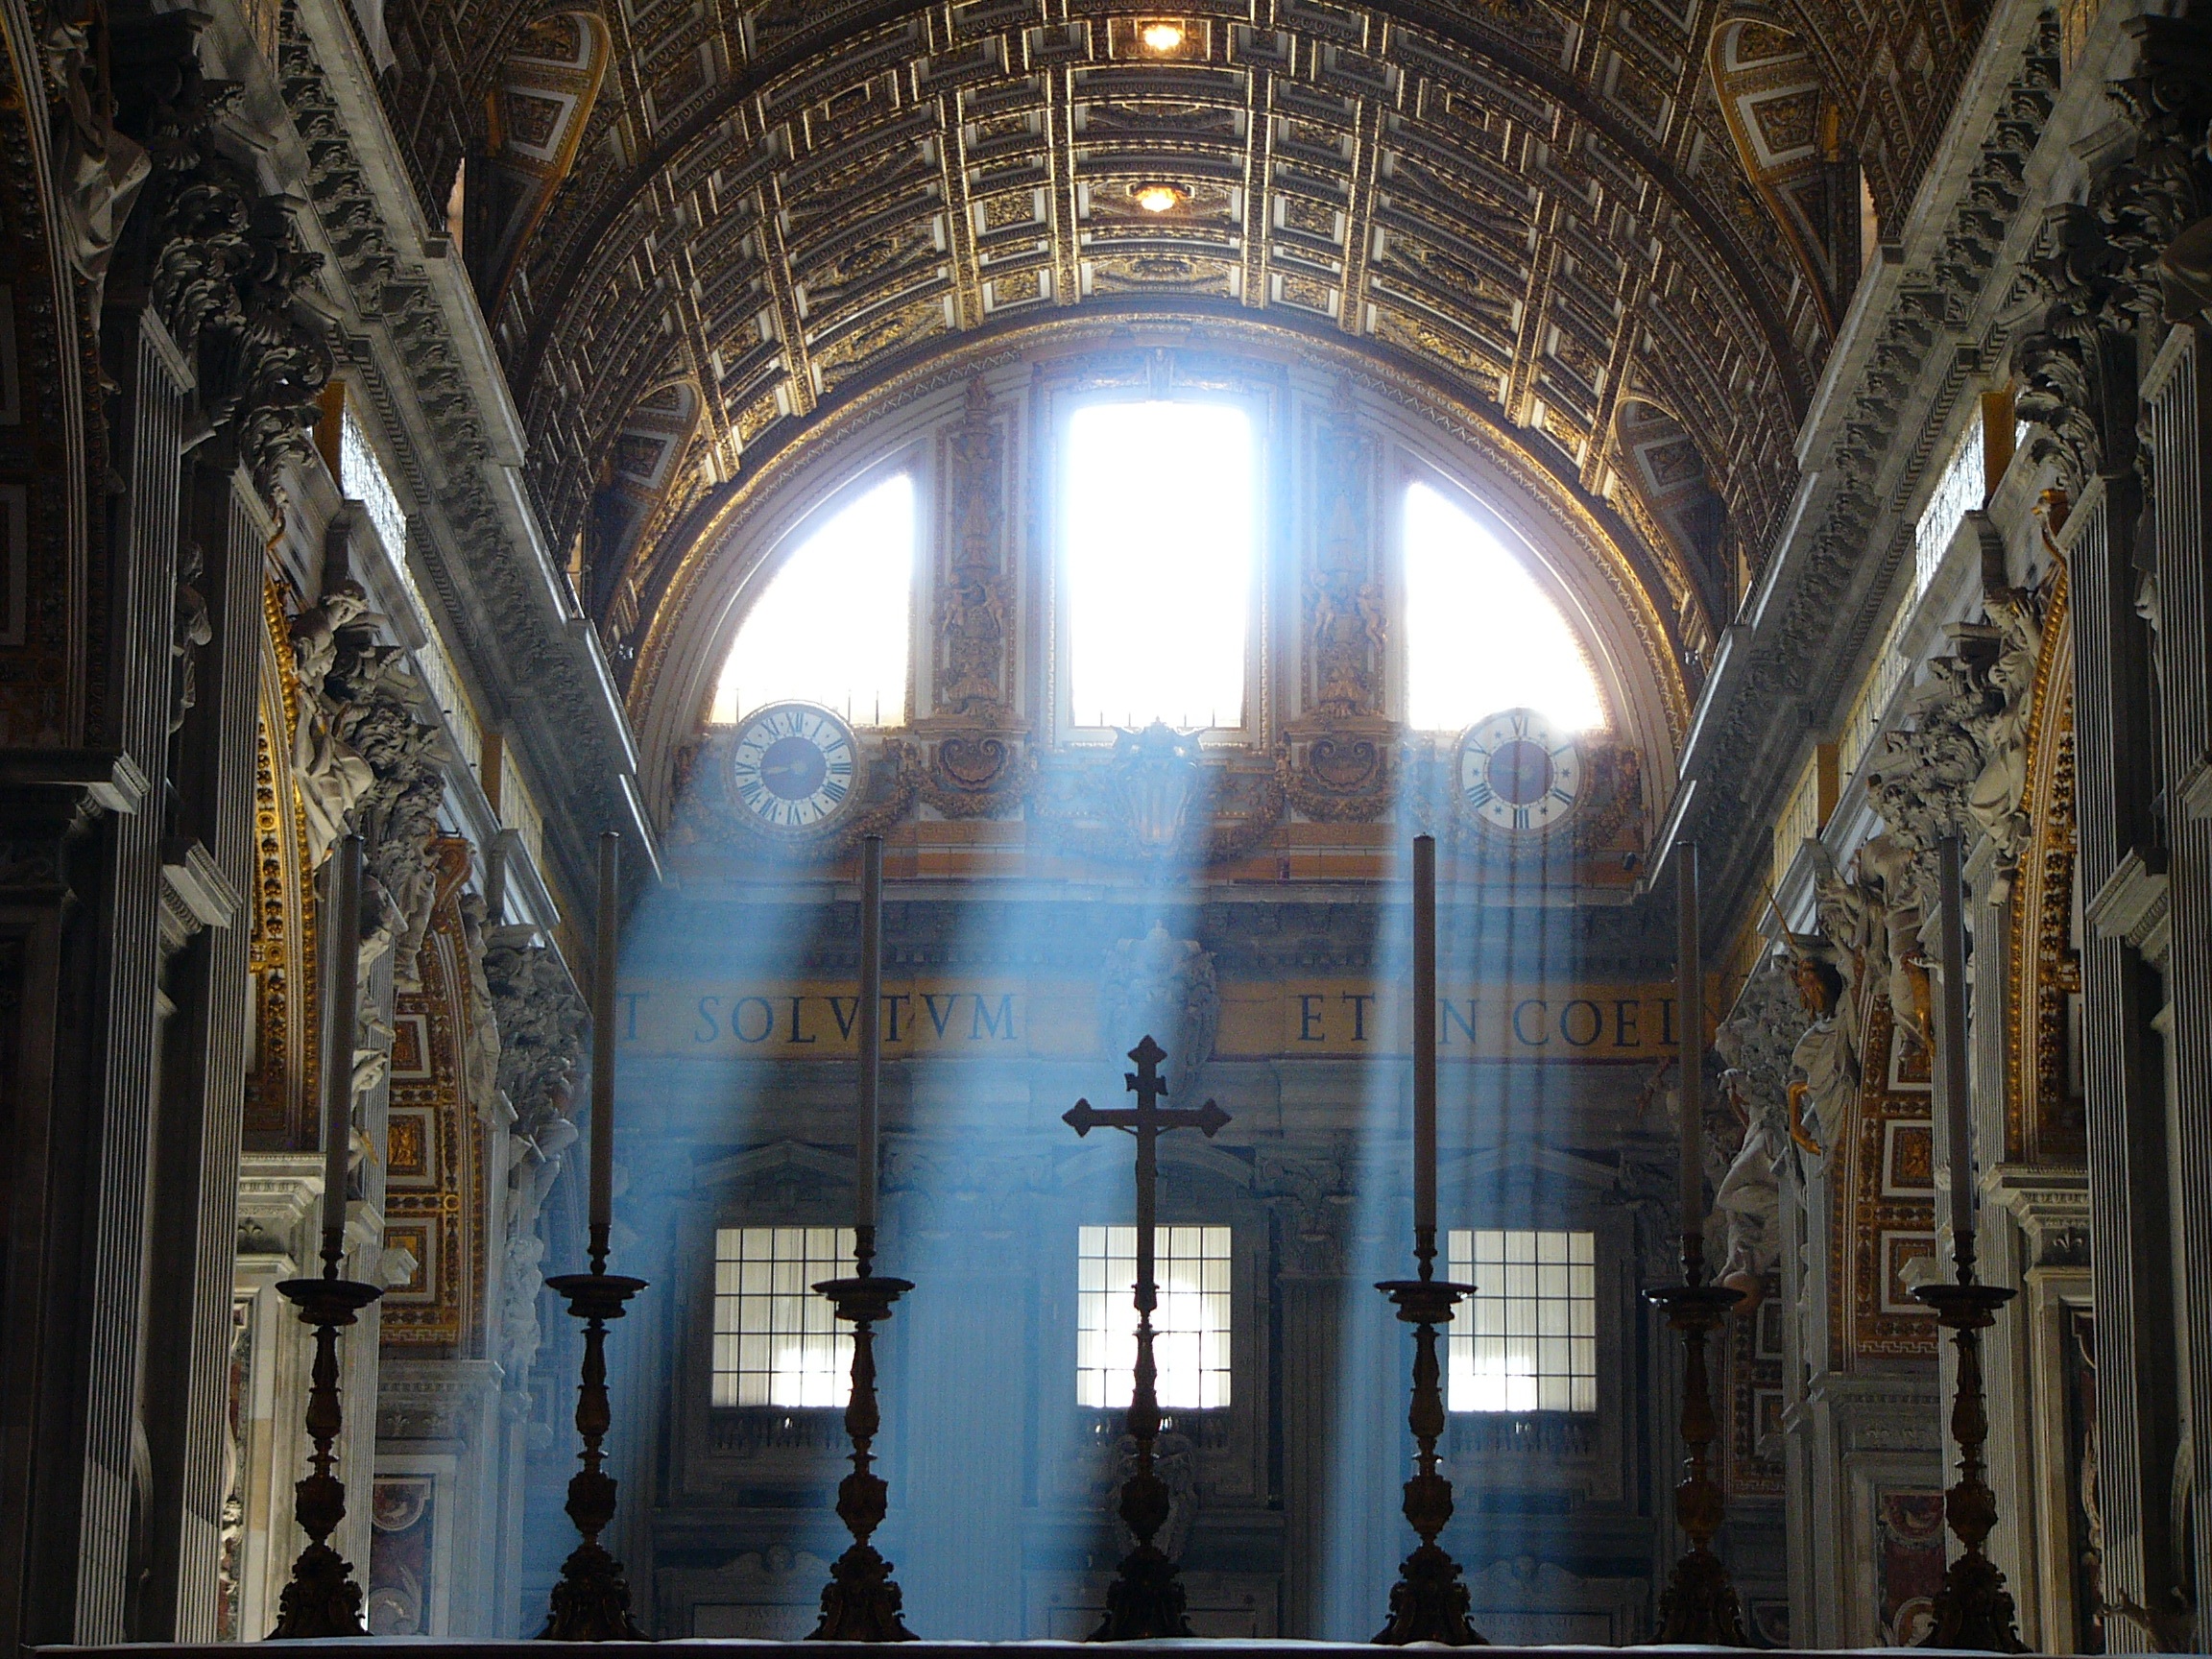
architecture, building, italy, facade, church, cathedral, chapel, place of worship, rome, monastery, symmetry, synagogue, abbey, basilica, gothic architecture, the vatican, ancient history, saint peter